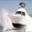
Label: ship